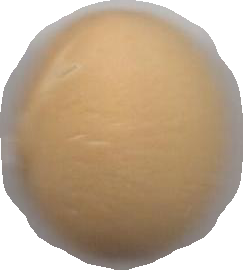
Variety: Grobogan